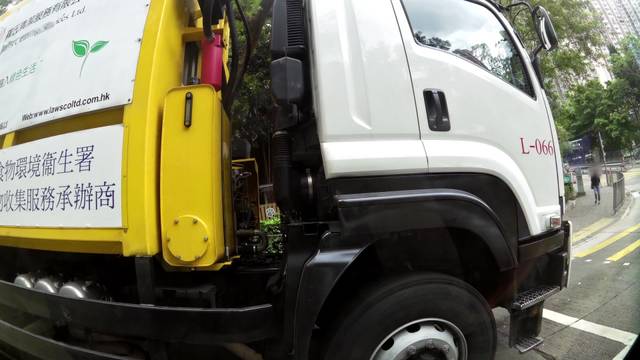
Region: China
Coordinates: 22.346, 114.199